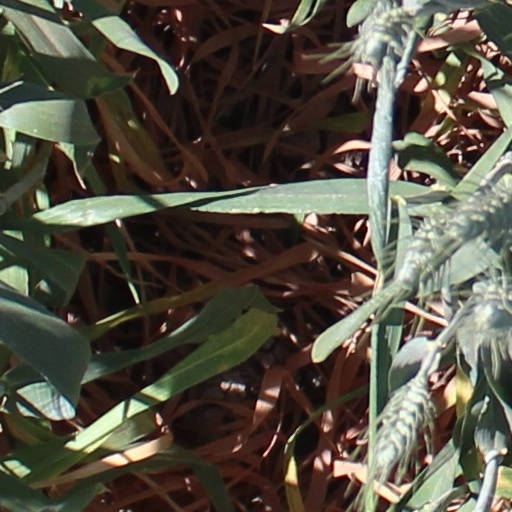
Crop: wheat